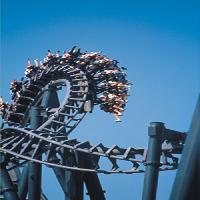
Weather: sun or clear